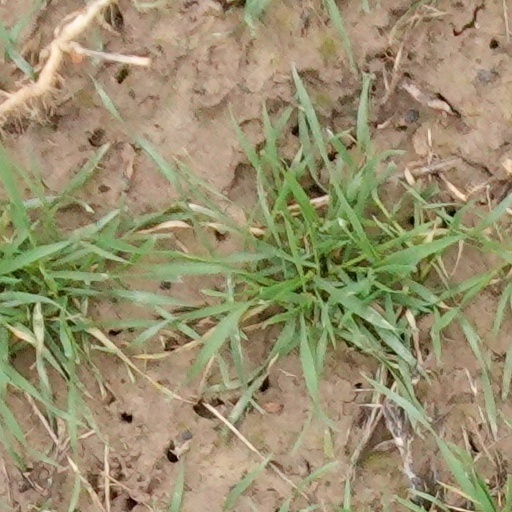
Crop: wheat